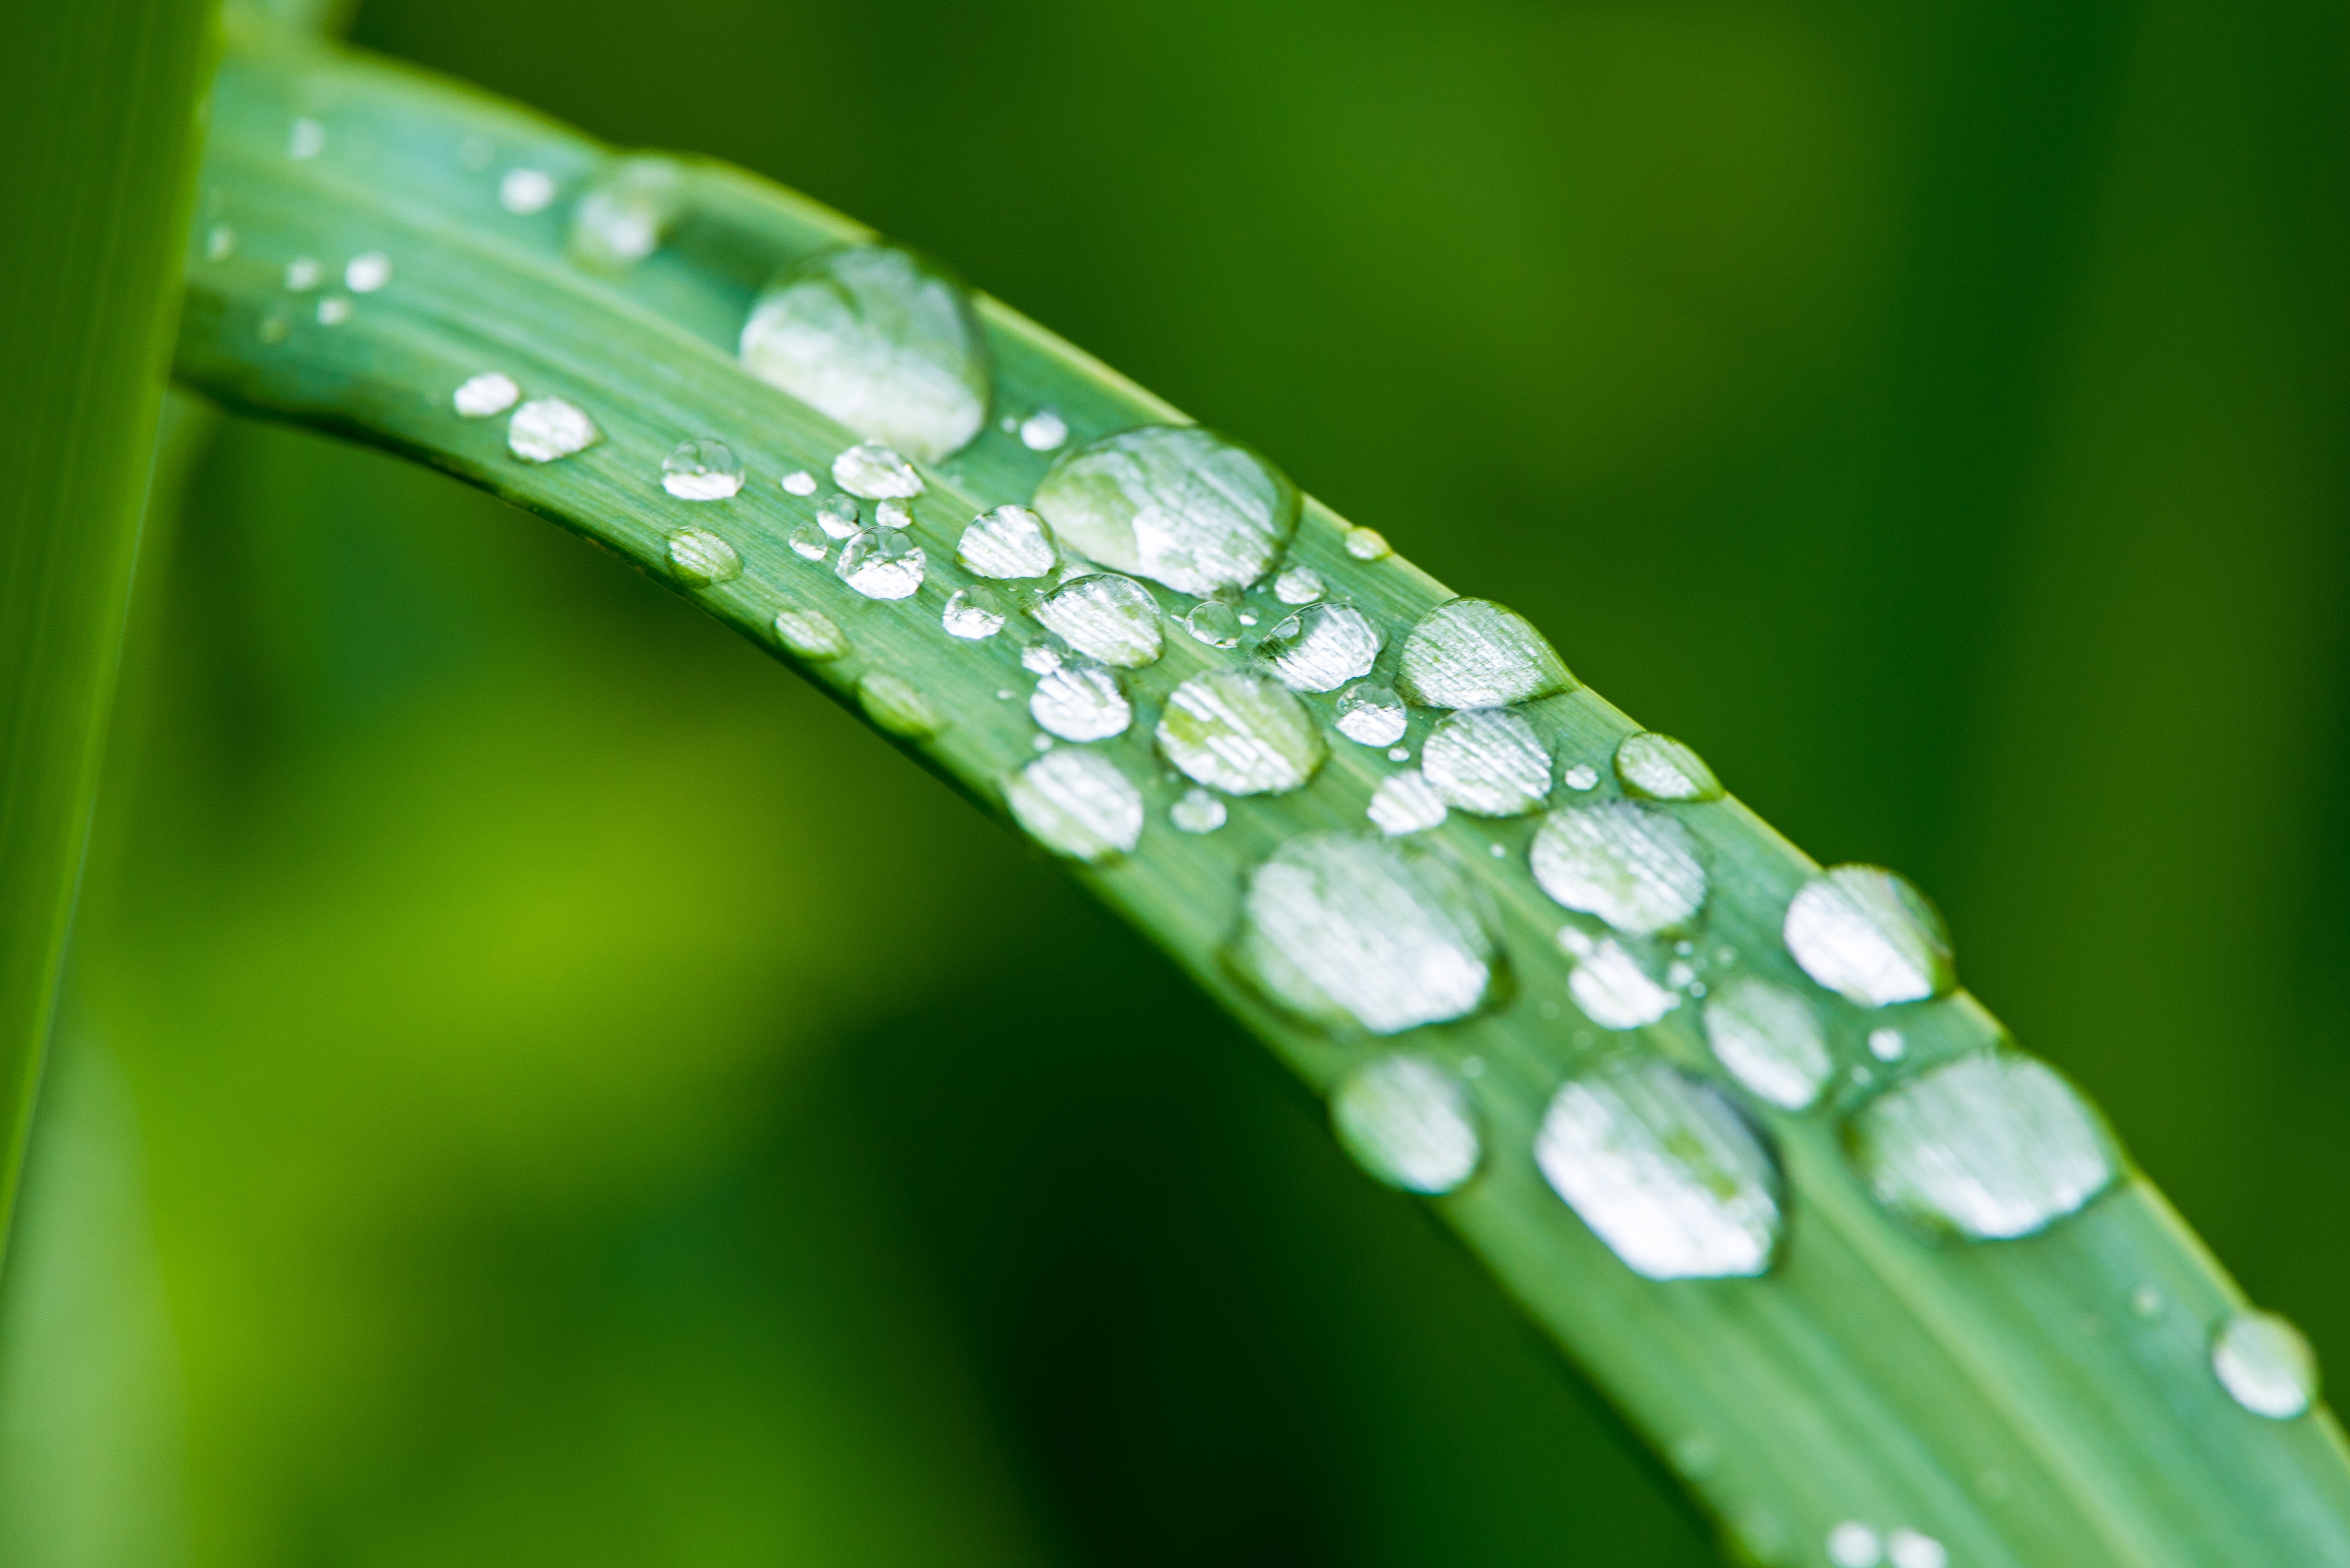
water, nature, grass, drop, dew, plant, photography, leaf, flower, petal, green, macro, flora, close up, purity, moisture, macro photography, plant stem